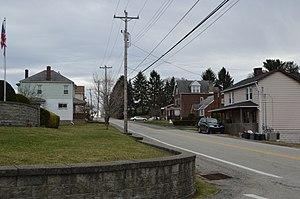
Braddock Hills est un borough situé dans le comté d'Allegheny, en Pennsylvanie, aux États-Unis. En 2010, il comptait une population de 1 880 habitants. Il est incorporé le 5 février 1946.